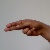
The image shows a hand gesture representing the letter 'H' in Indian Sign Language.